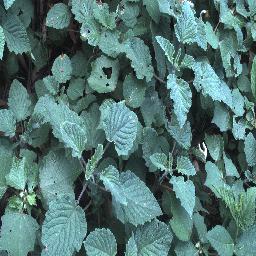
Label: negative